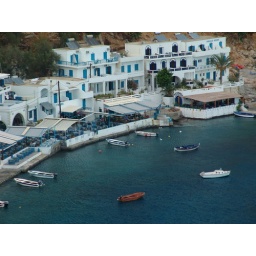
Loutro - a small village on the south coast of Crete, only accessable by boat